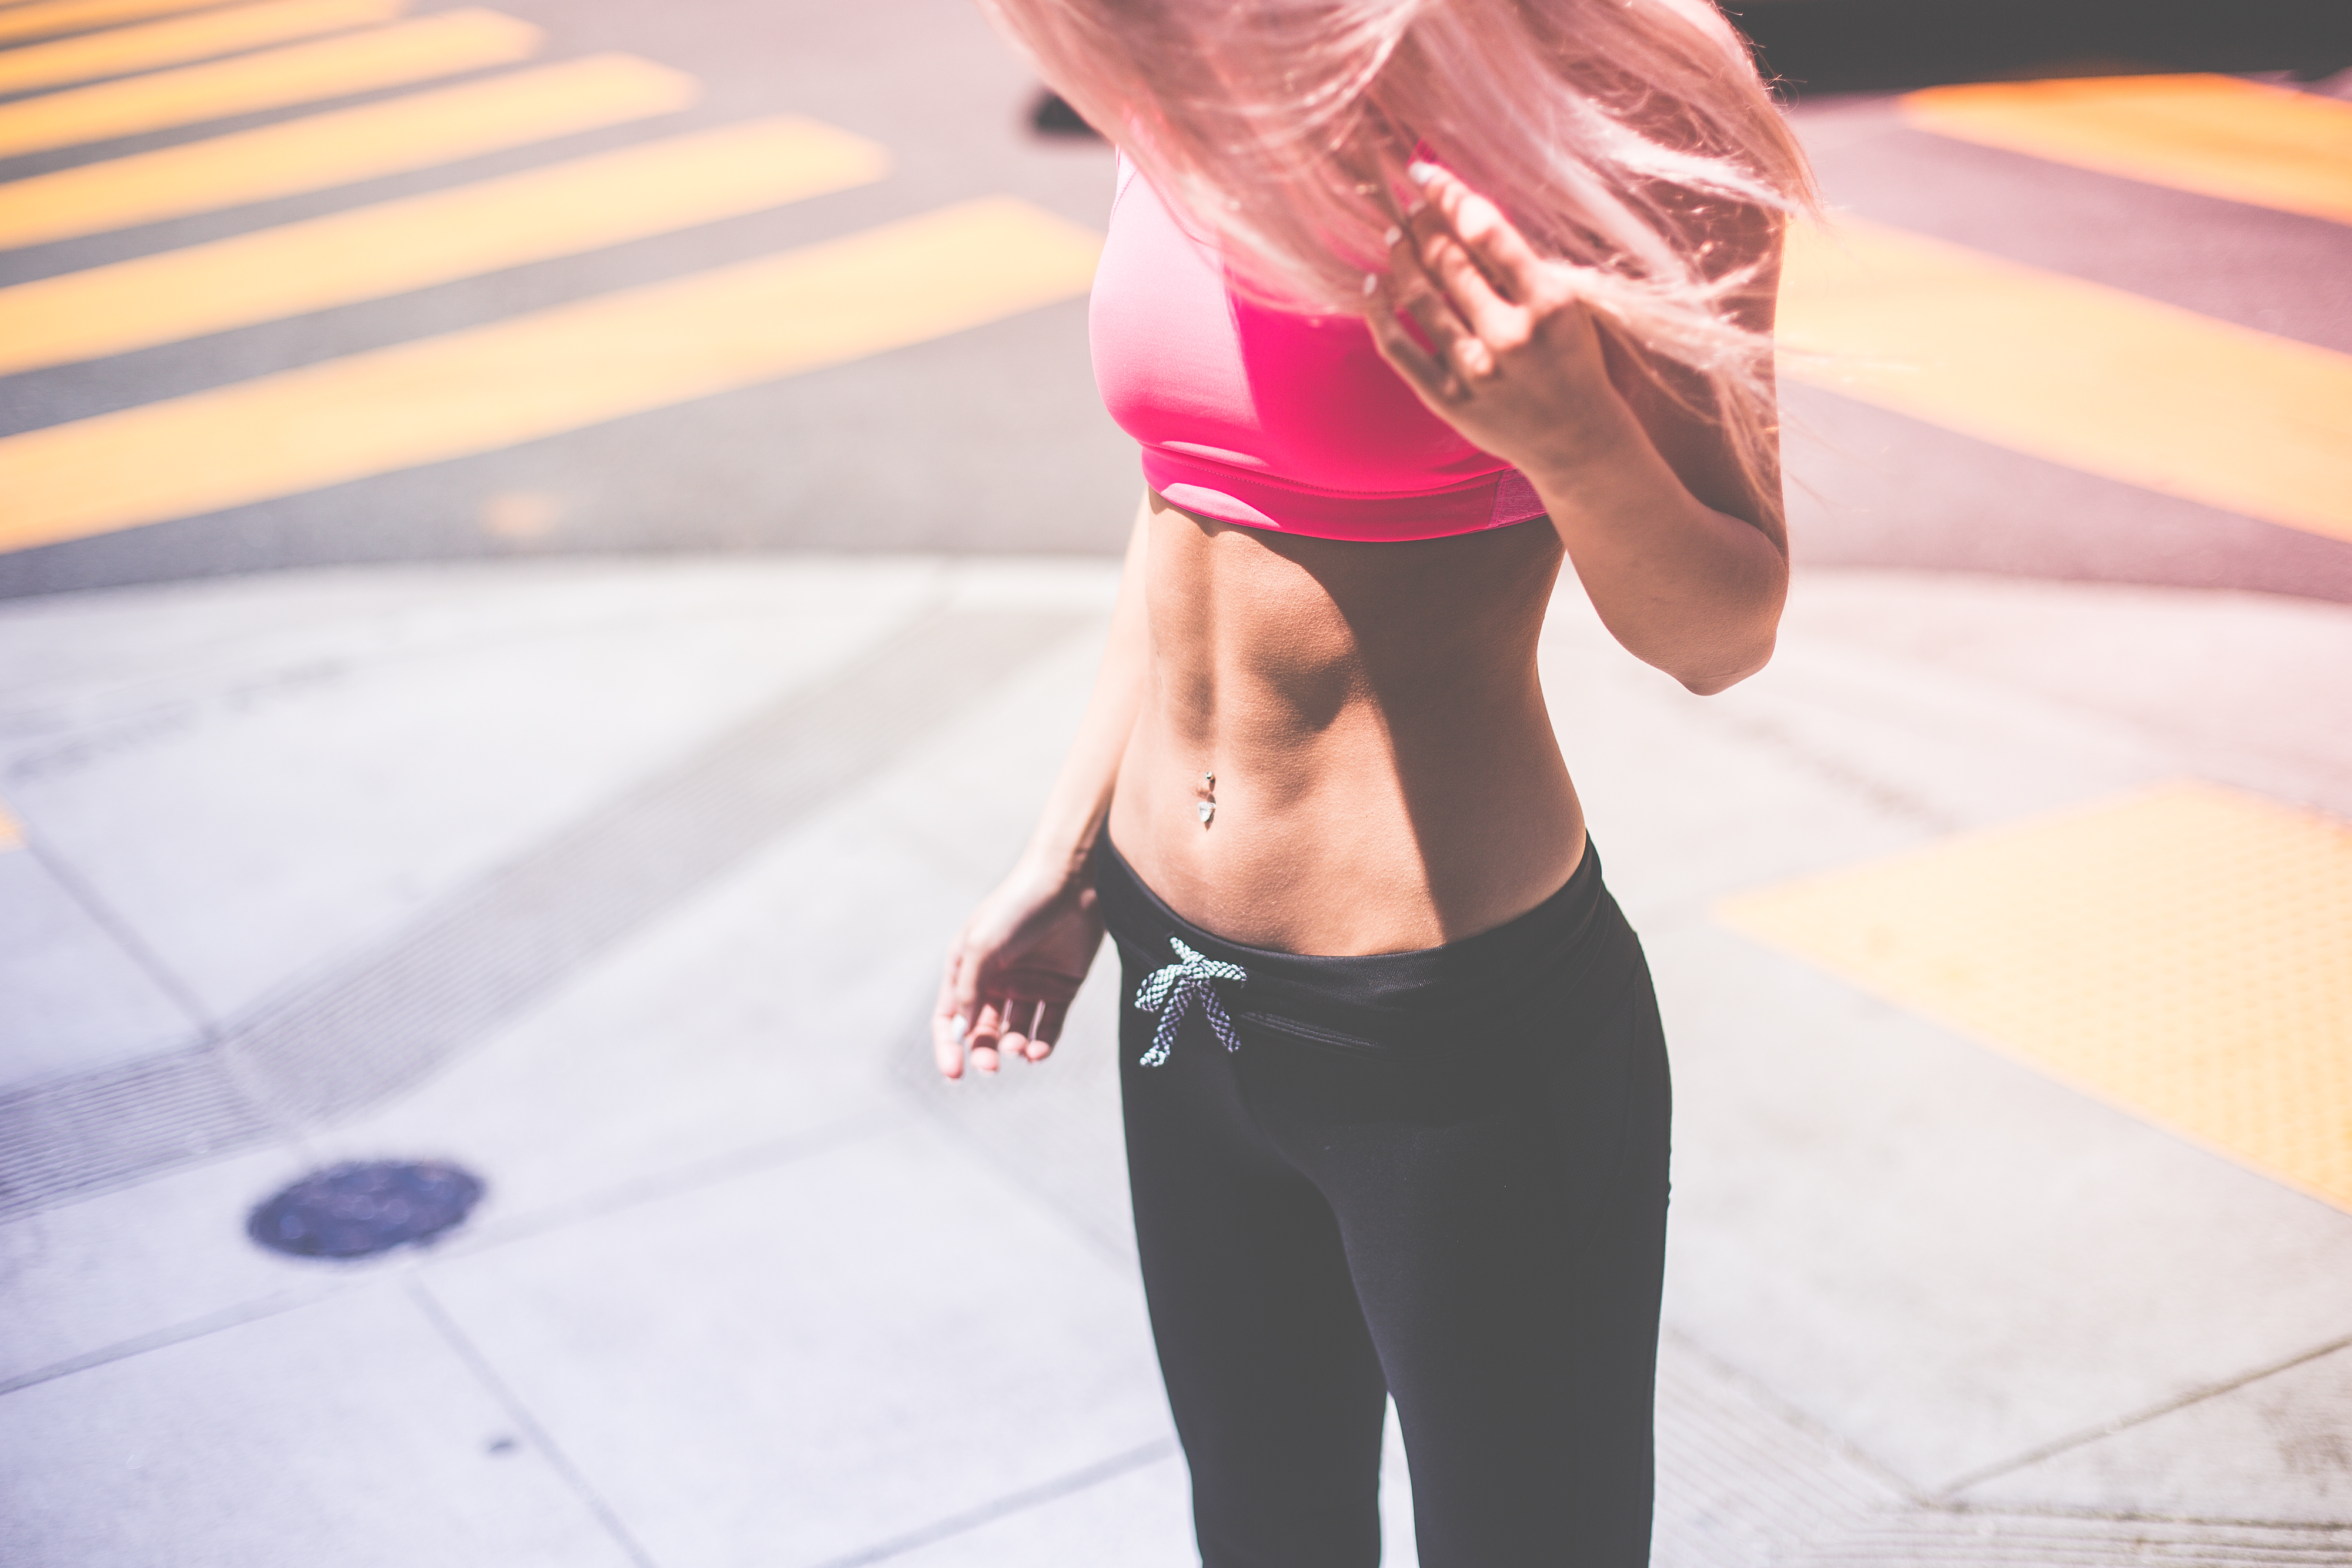
blur, girl, woman, street, city, recreation, leg, model, fashion, jogging, exercise, lifestyle, healthy, arm, health, fitness, workout, muscle, close up, human body, sunny, focus, hands, sports, thigh, arms, body, fit, adult, skinny, abdomen, photo shoot, sportswear, tummy, sports bra, human action, physical fitness